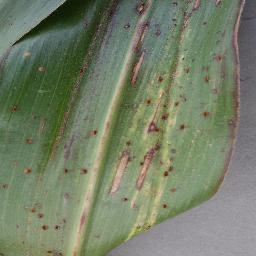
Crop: corn
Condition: (maize)_cercospora_spot_gray_spot